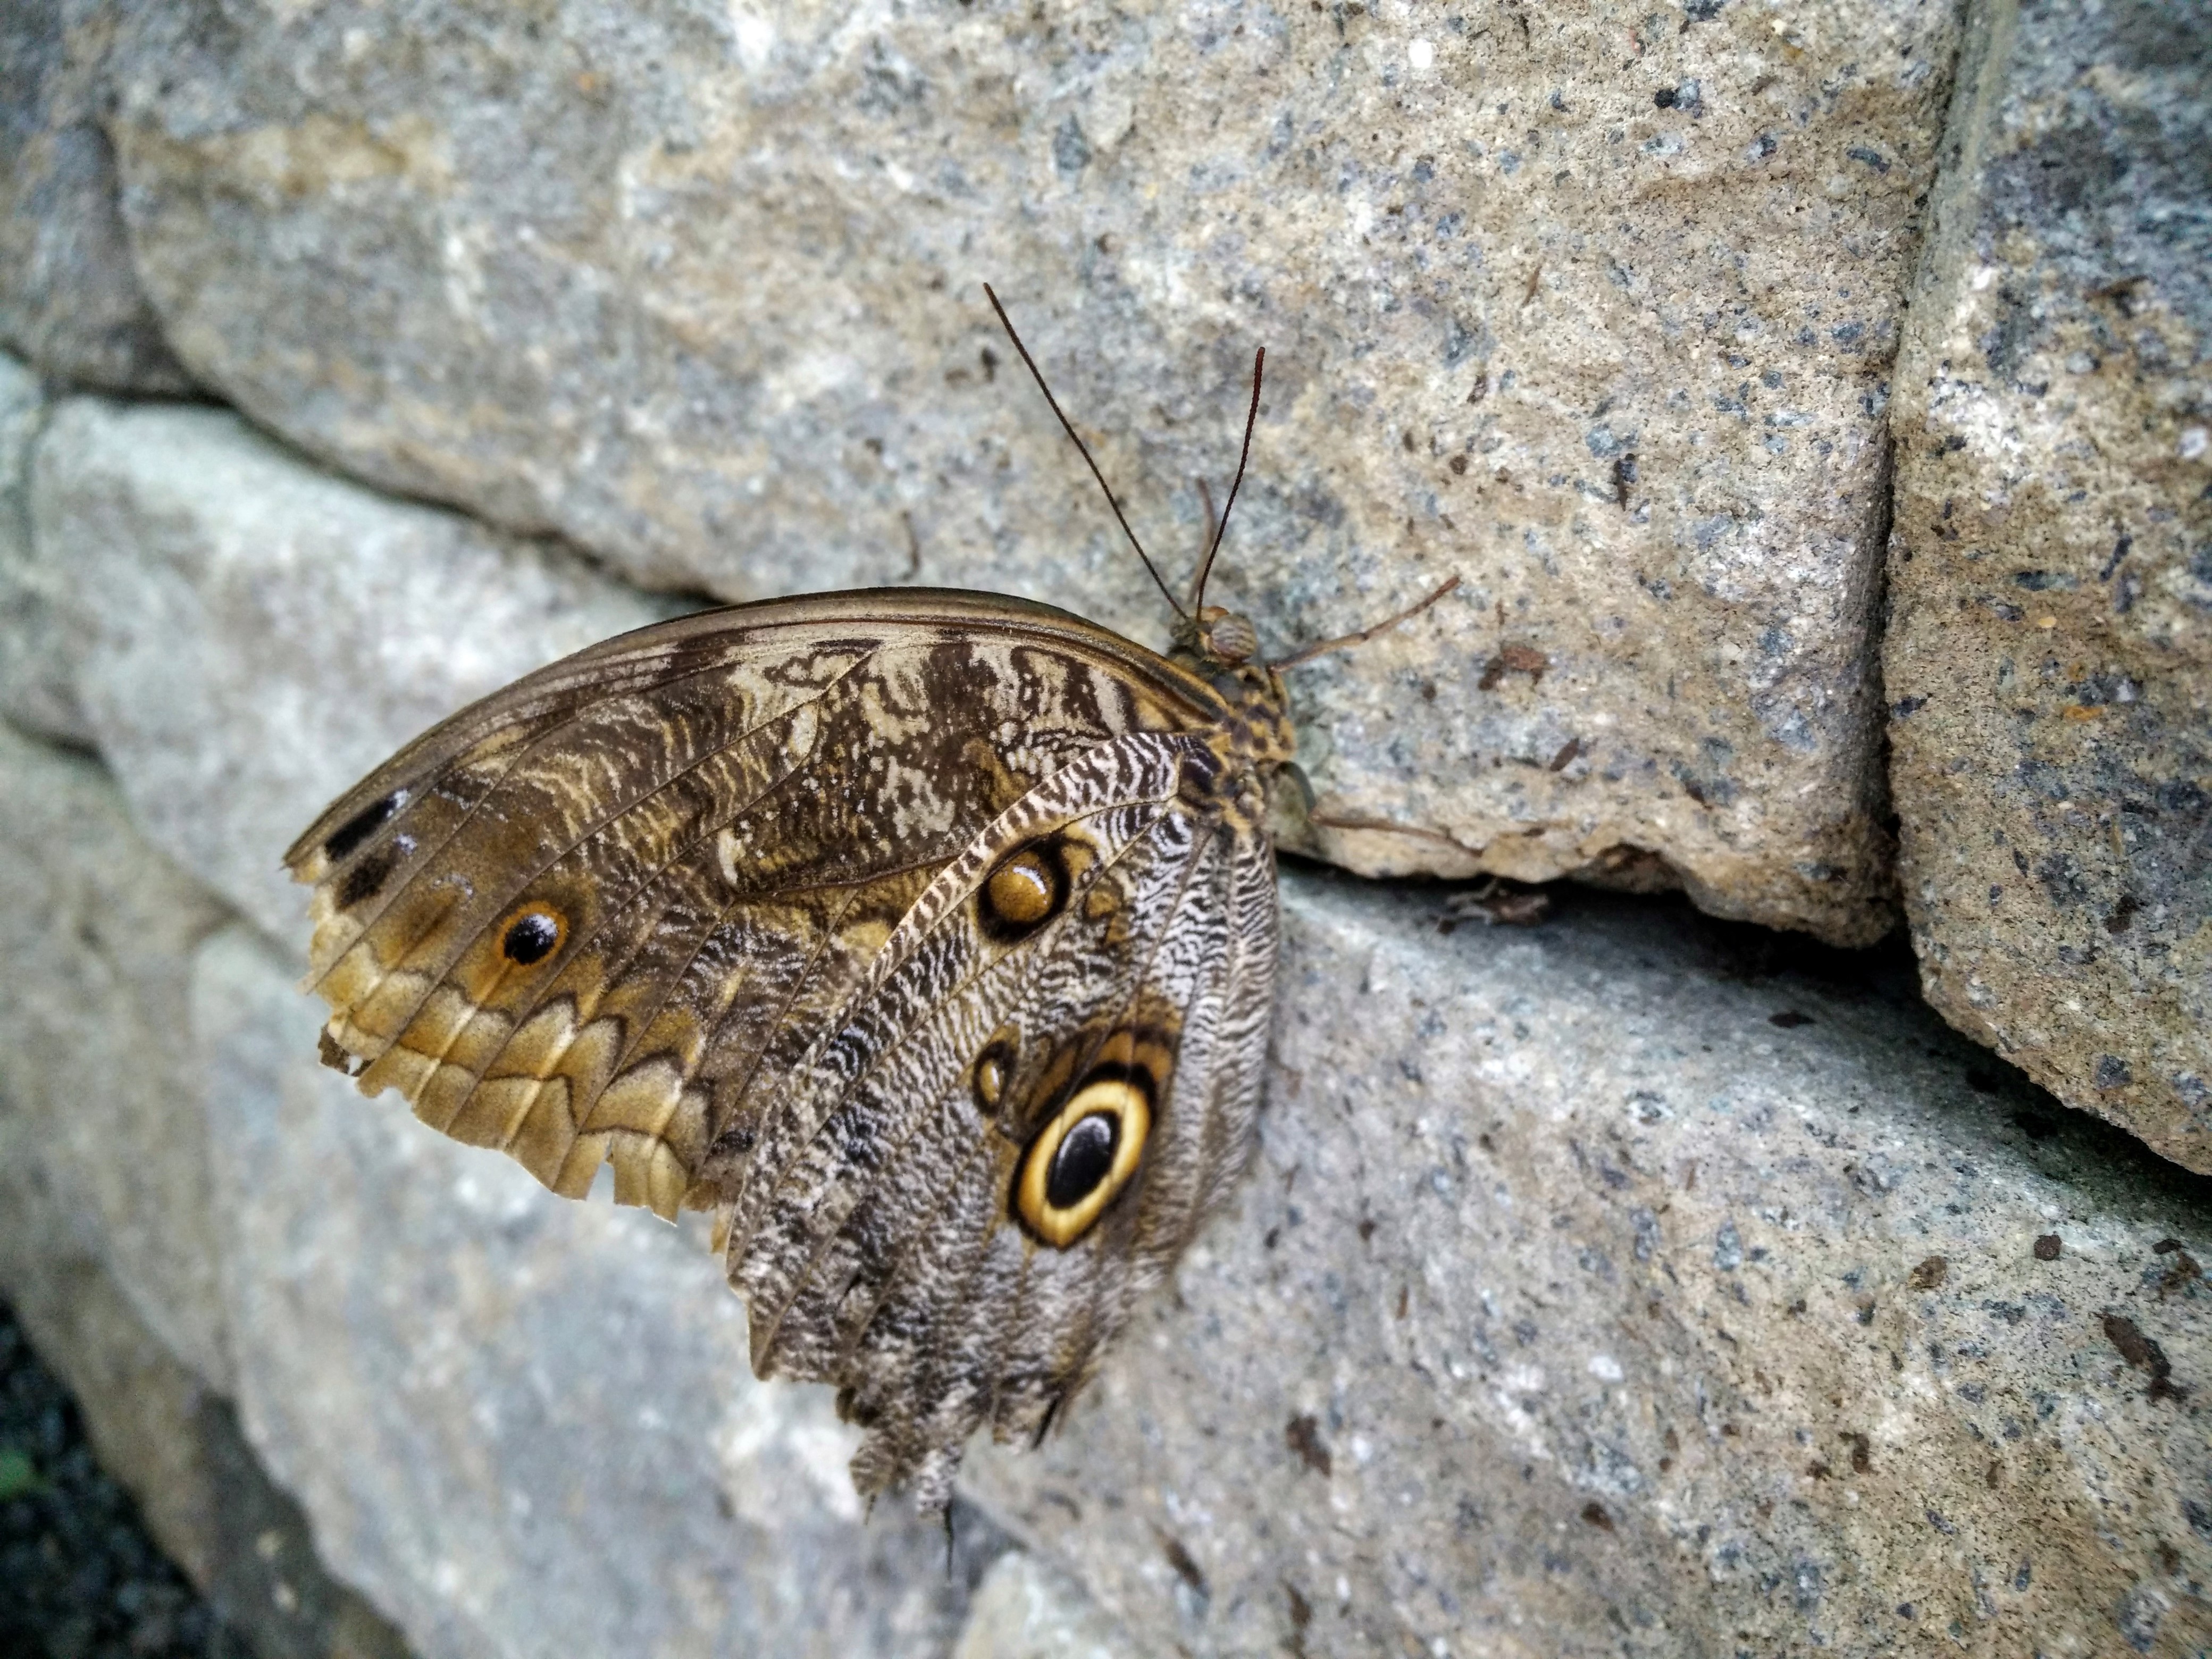
nature, rock, texture, wall, land, stone, wildlife, pattern, insect, natural, pebble, brown, gray, rough, rest, moth, butterfly, fauna, invertebrate, surface, close up, grey, gravel, hard, stony, macro photography, pollinator, moths and butterflies, pebbly